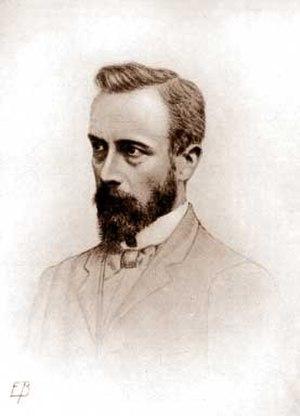
De Distel est un cercle artistique et littéraire bruxellois, fondé en 1881 pour rassembler auteurs et artistes belges d'expression néerlandaise.